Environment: real
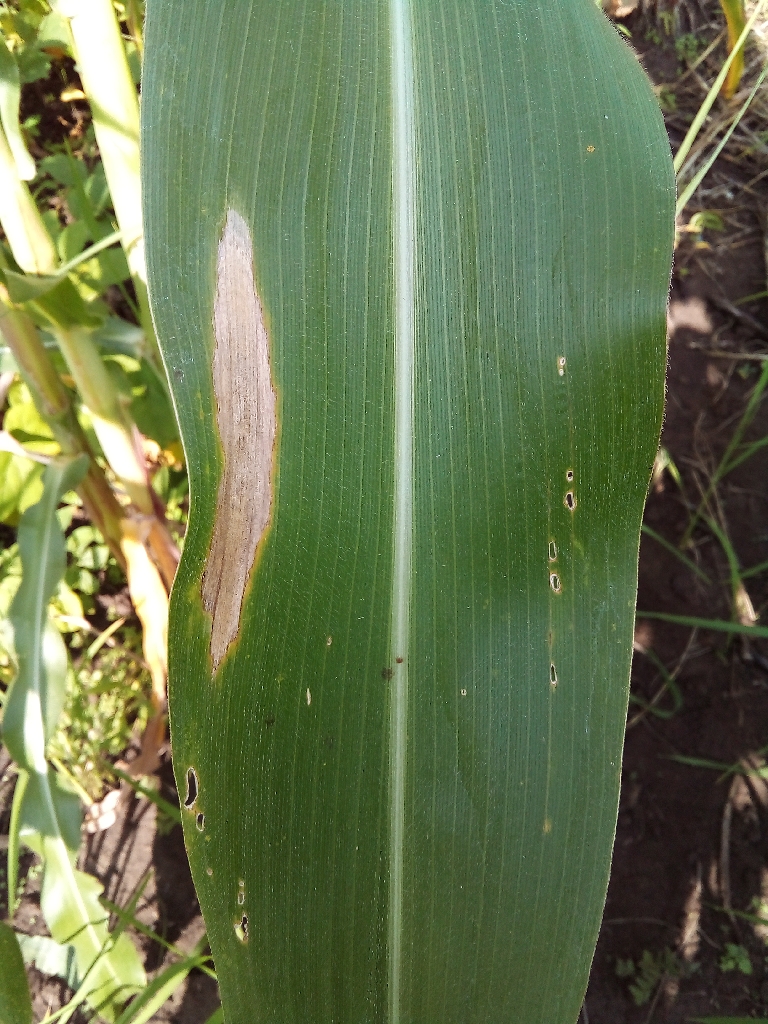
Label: northern_corn_leaf_blight